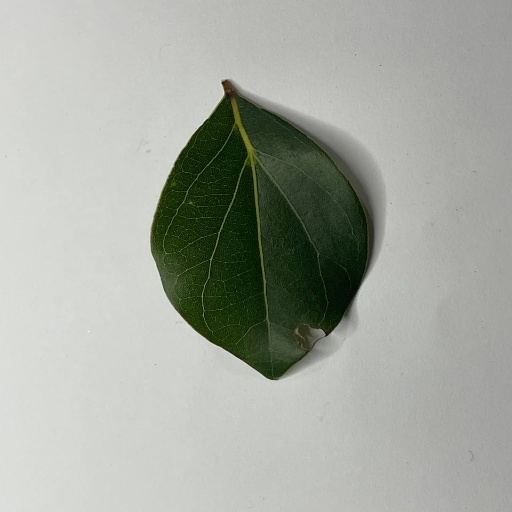
Species: Camphor
Leaf condition: Healthy Leaf